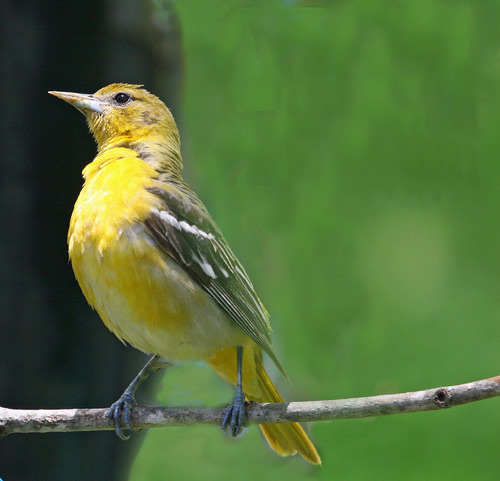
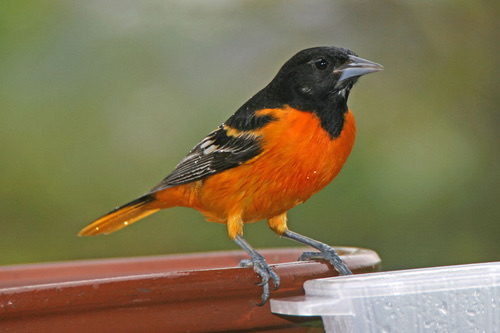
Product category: misc
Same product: yes